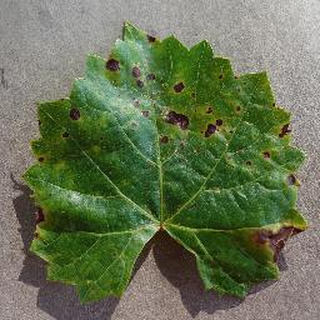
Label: grape_black_rot